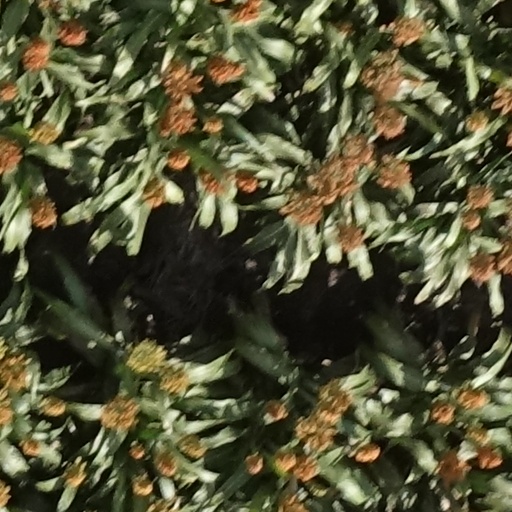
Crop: sorghum